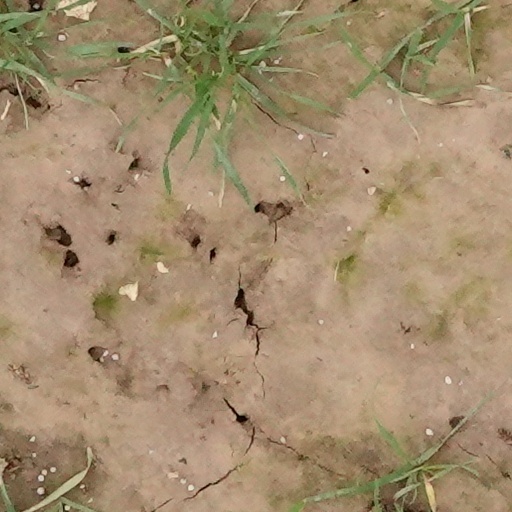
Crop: wheat